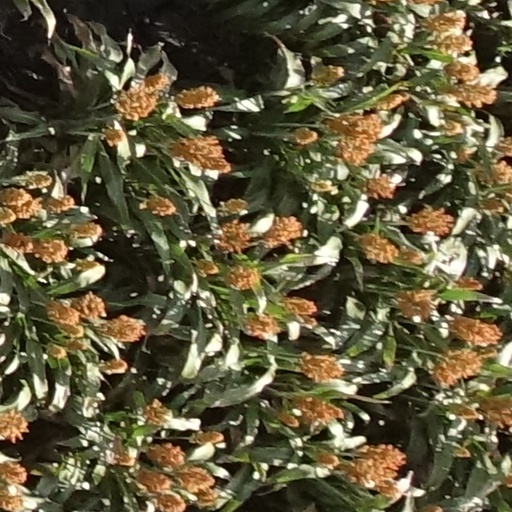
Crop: sorghum